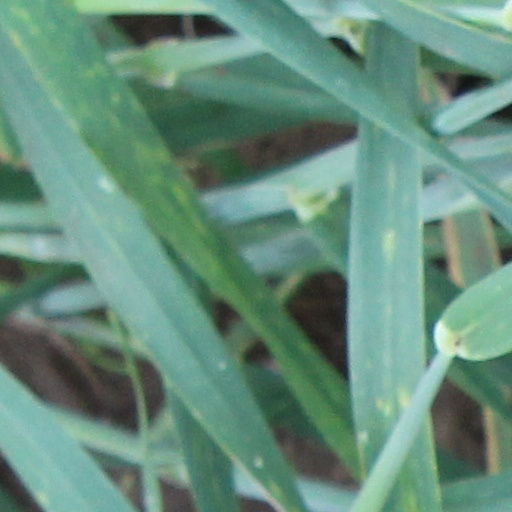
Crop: wheat